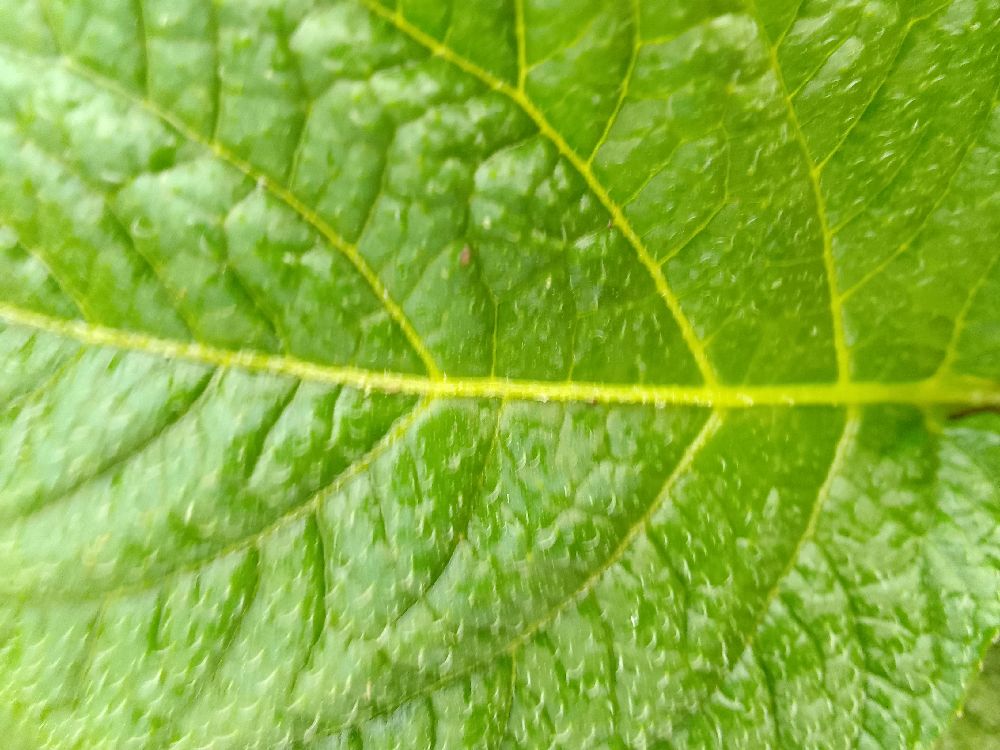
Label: Healthy